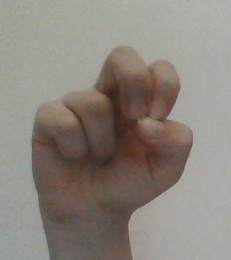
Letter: gaaf